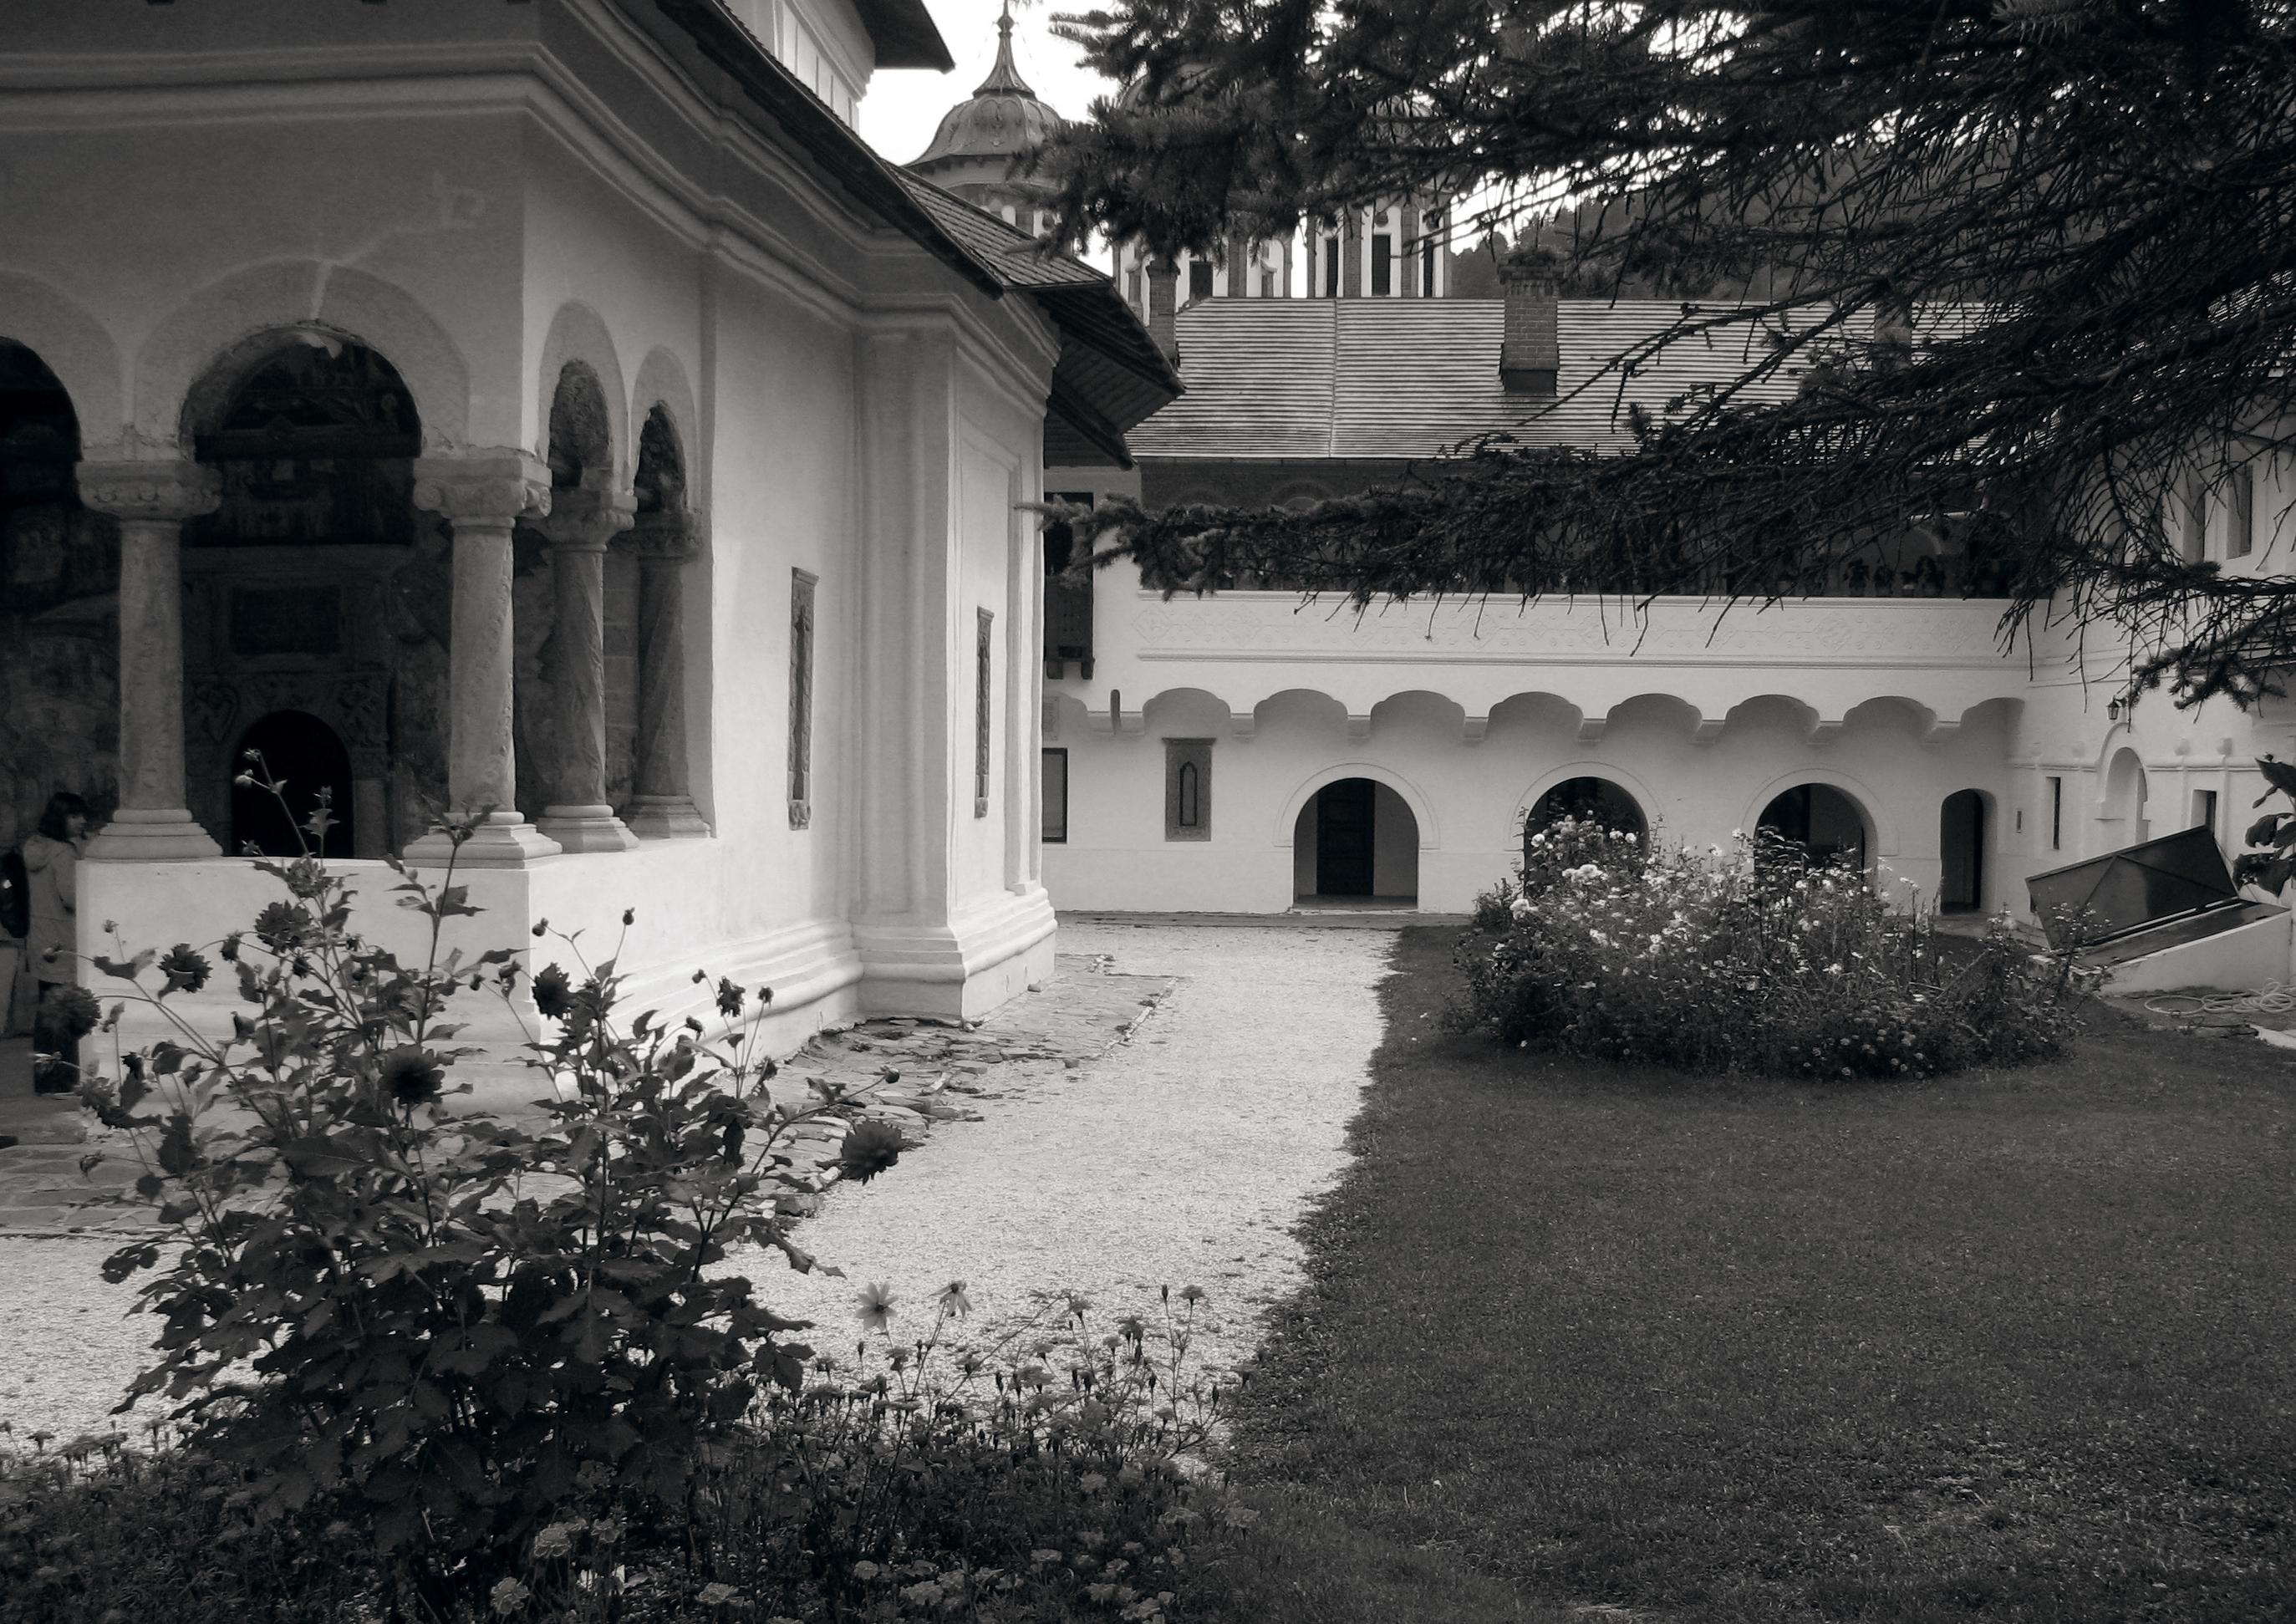
snow, black and white, architecture, white, photography, house, building, monument, photo, arch, religion, church, monochrome, christian, place of worship, photos, religious, free, de, courtyard, monastery, churches, fotografie, history, christianity, romana, arc, orthodox, eastern, estate, romania, bor, biserica, arhitectura, orthodoxy, romanian, ortodoxa, patrimoniu, manastirea, manastire, ortodoxia, ortodoxie, ecclesiastical, bisericeasc, cladire, edificiu, sinaia, lmiphiima1669101, cre tinism, cre tin, monochrome photography